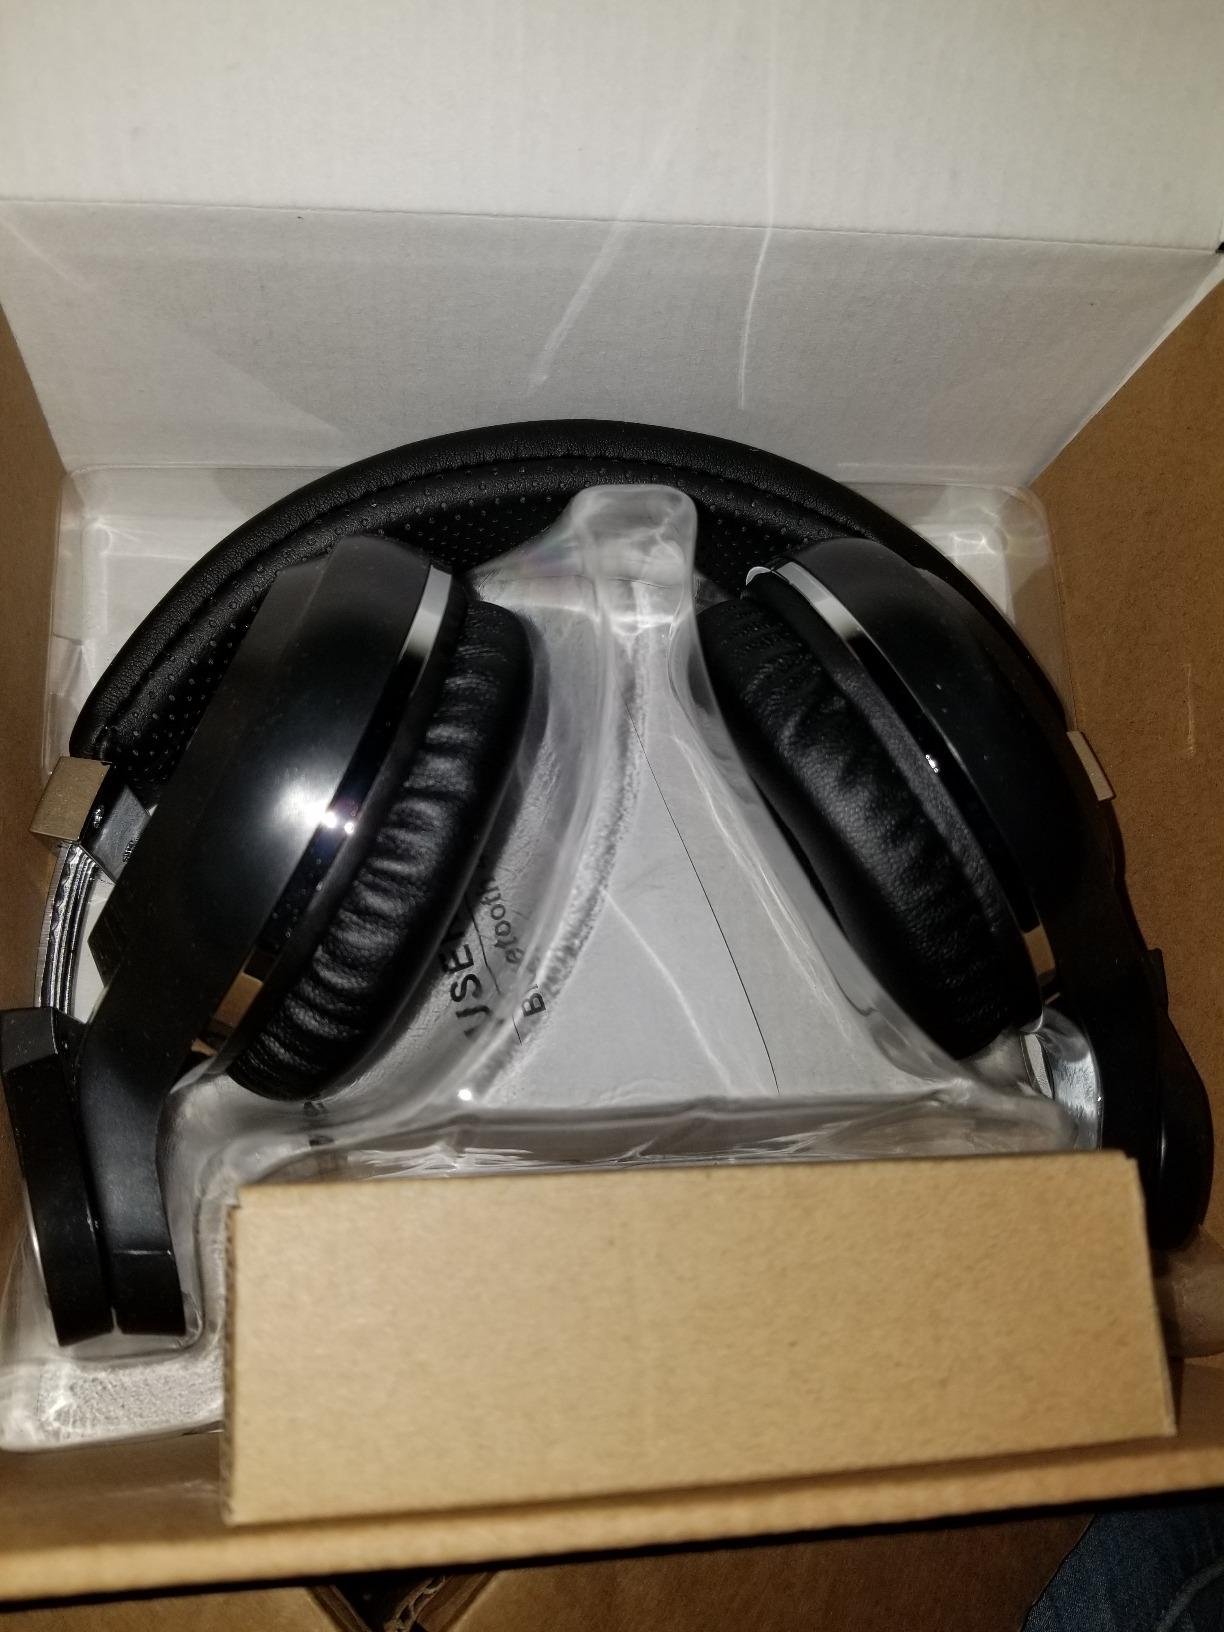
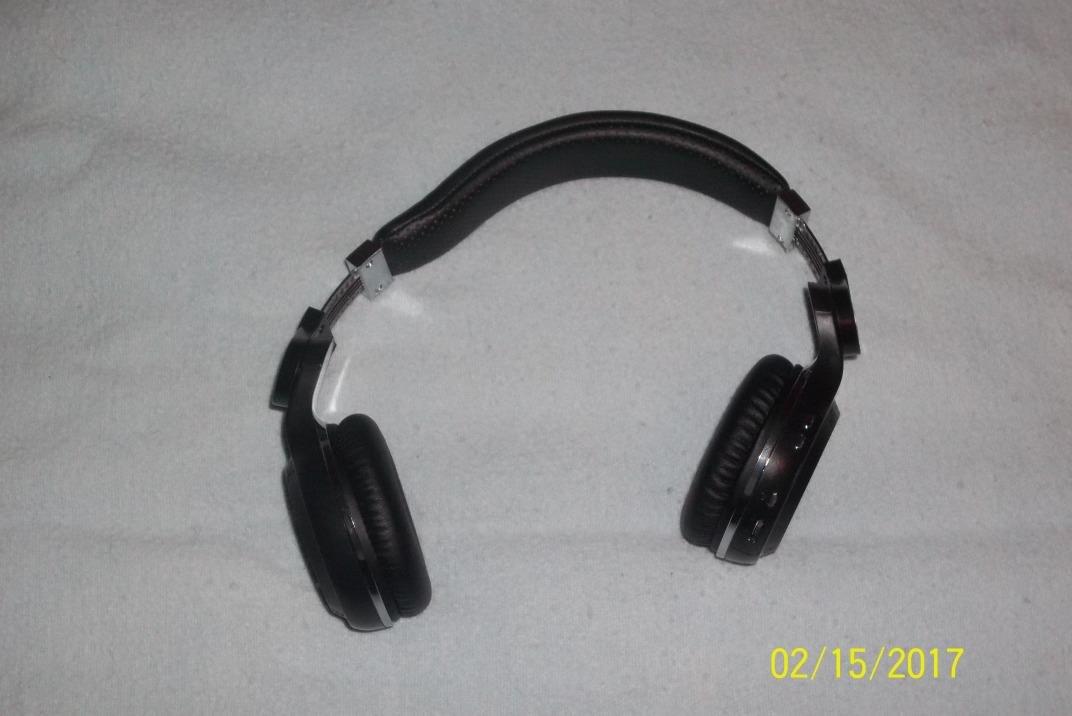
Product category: headphones
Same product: yes